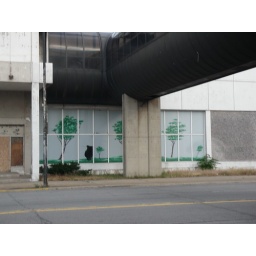
The city painted trees over the windows in 2001, to cover up the blight before the Miss USA Pageant came to town.